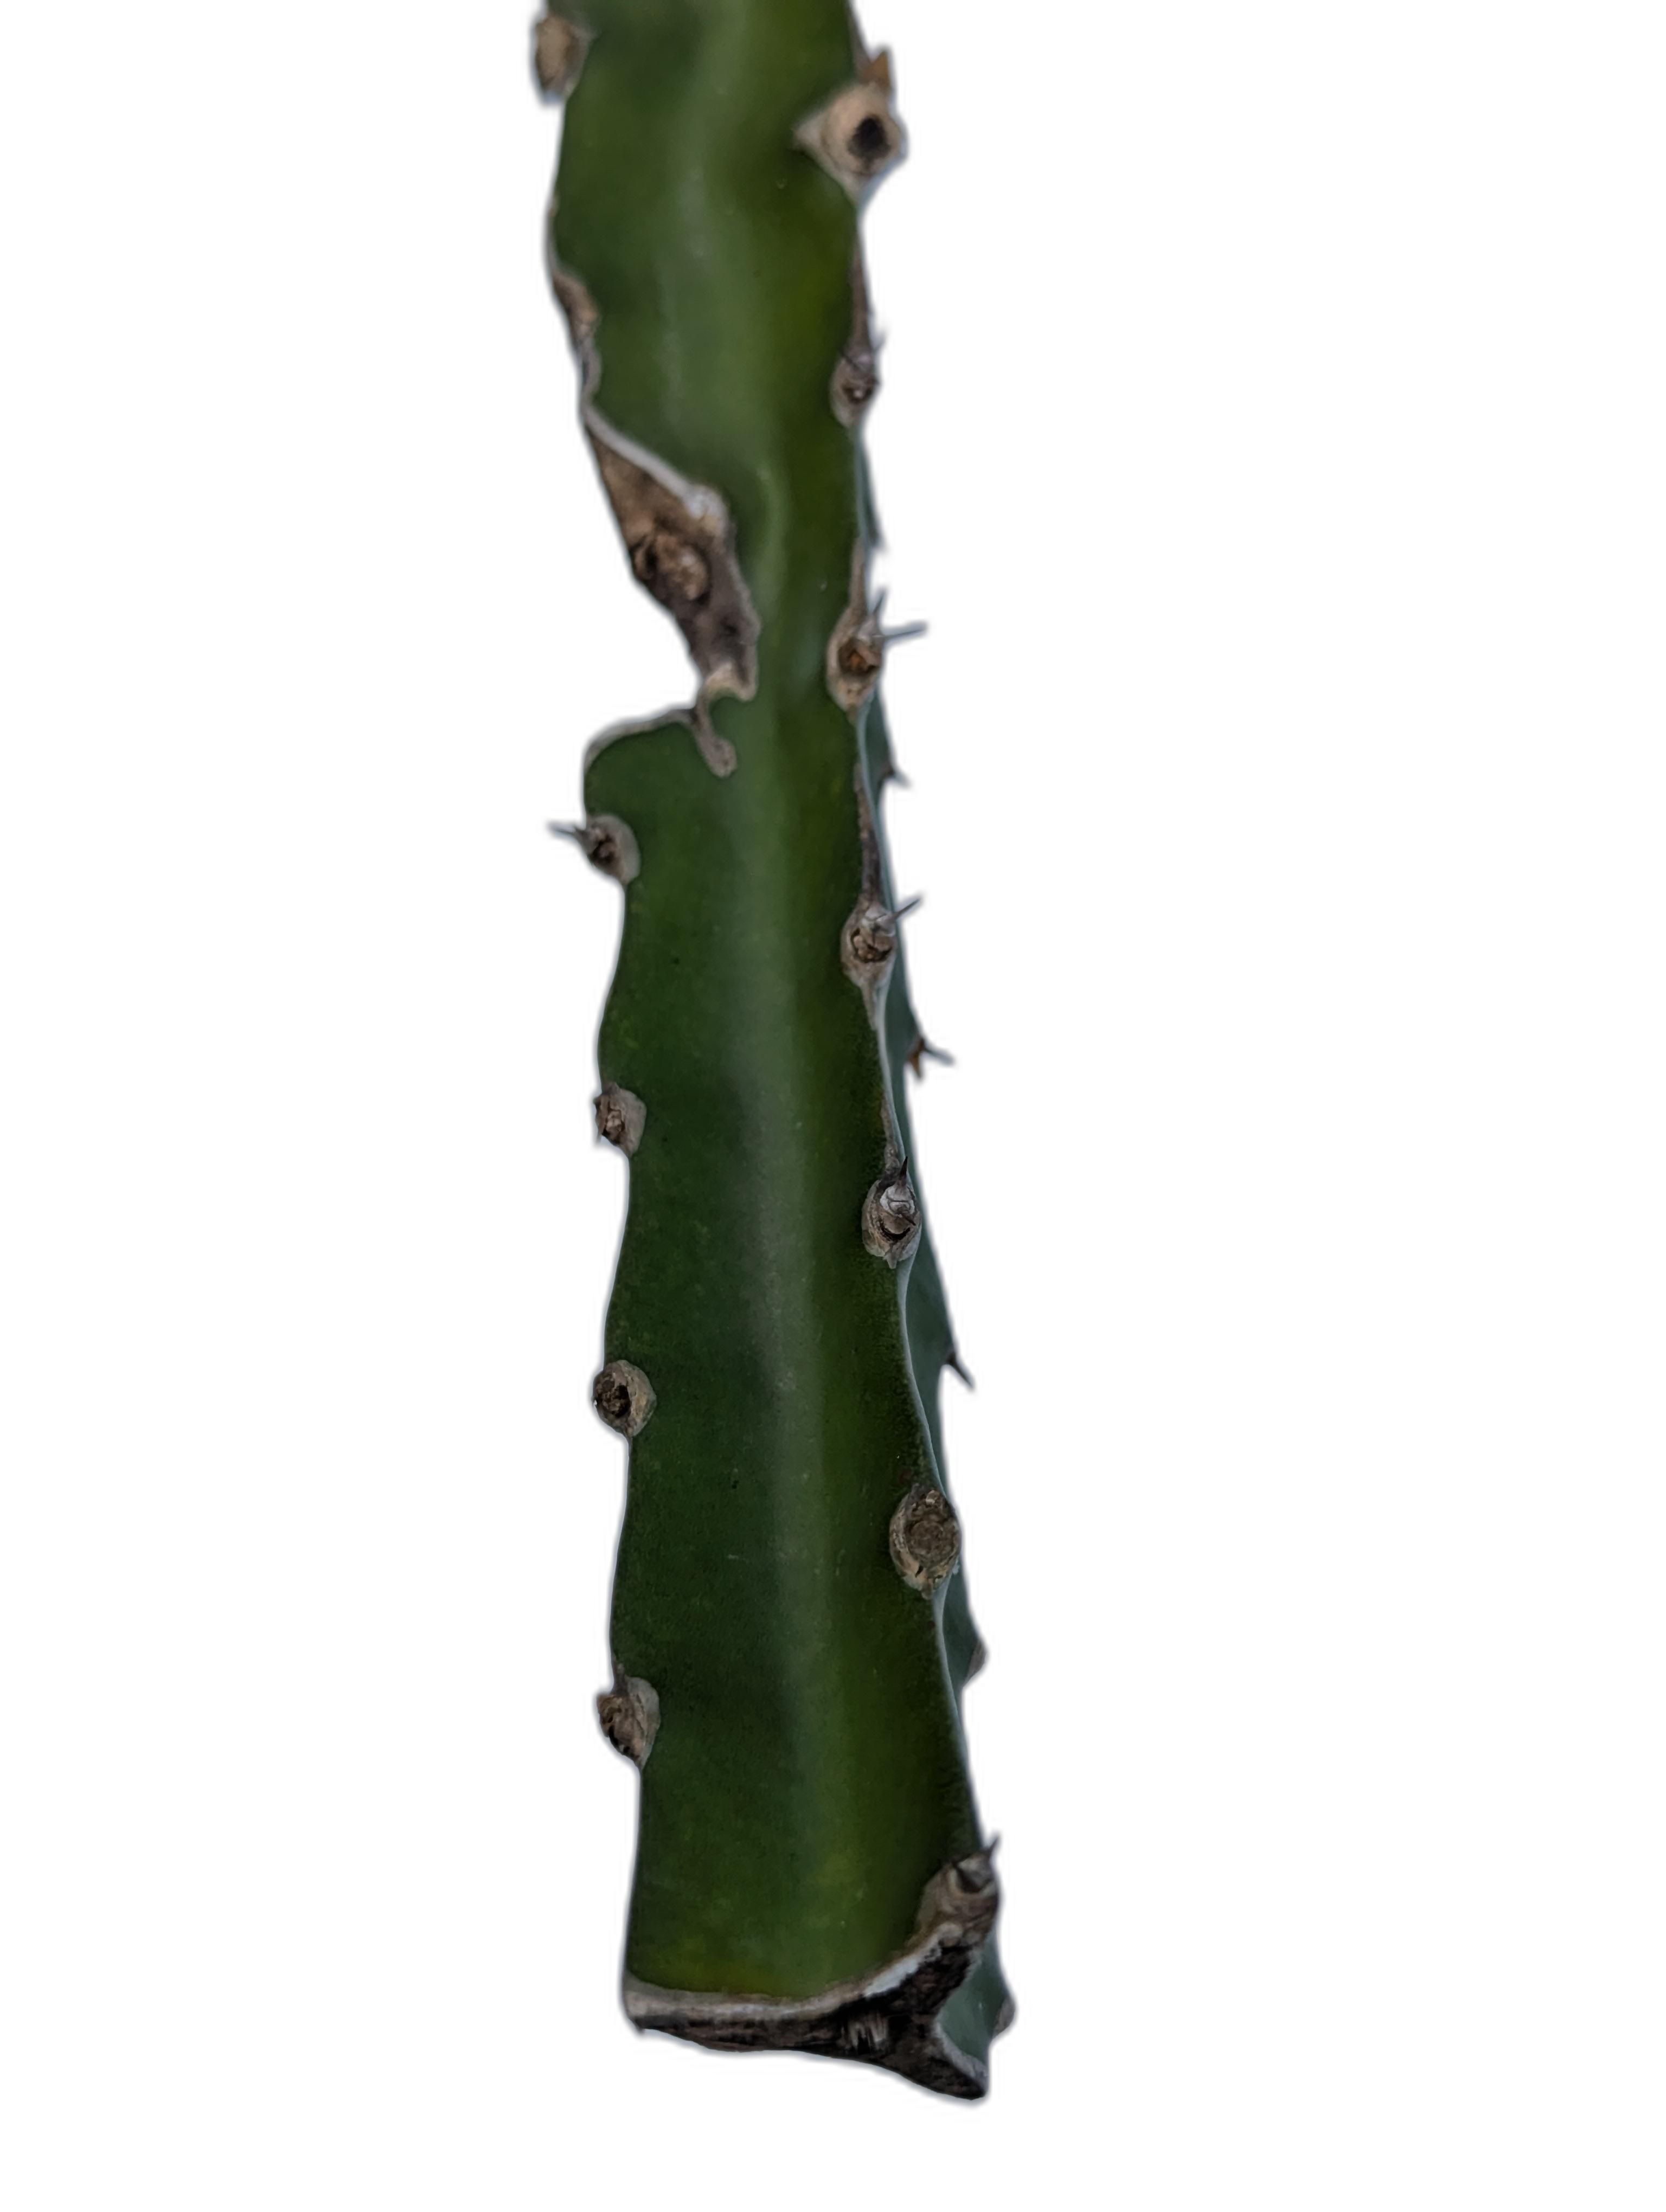
Label: Good leaf